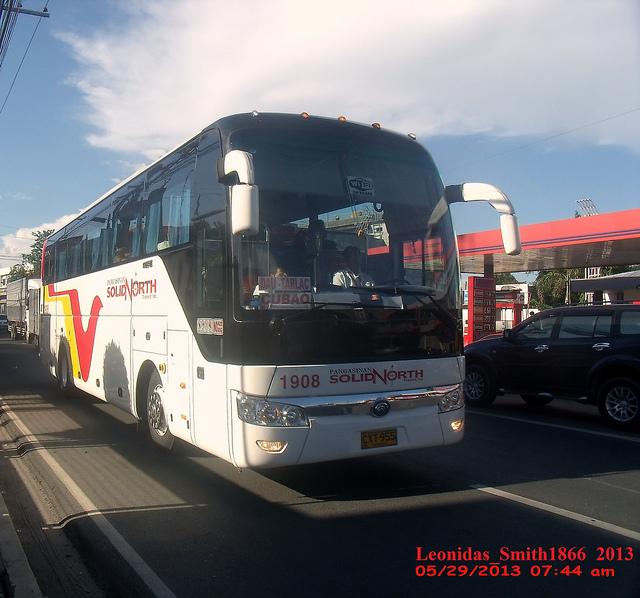
A long bus is going down the street.